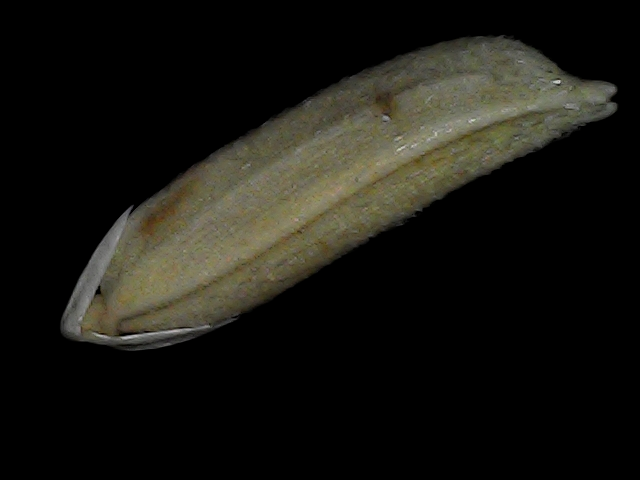
Rice variety: Bd87